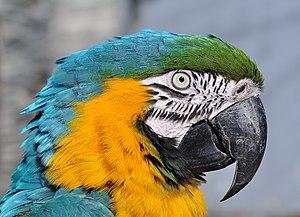
Portrait d'un Ara bleu (Ara ararauna) au parc Vogelburg, Weilrod, Allemagne.
Le genre Ara regroupe les membres les plus grands de la famille des psittacidés. Tous les oiseaux dont le nom vernaculaire comporte le terme ara ne sont pas membre de ce genre. Les membres de ce genre portent un plumage vivement coloré, généralement à dominante rouge ou verte, une longue queue pointue et un bec puissant. Ils vivent en Amérique tropicale.